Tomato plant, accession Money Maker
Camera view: tilt-top (135 deg); turntable rotation: 90 degrees
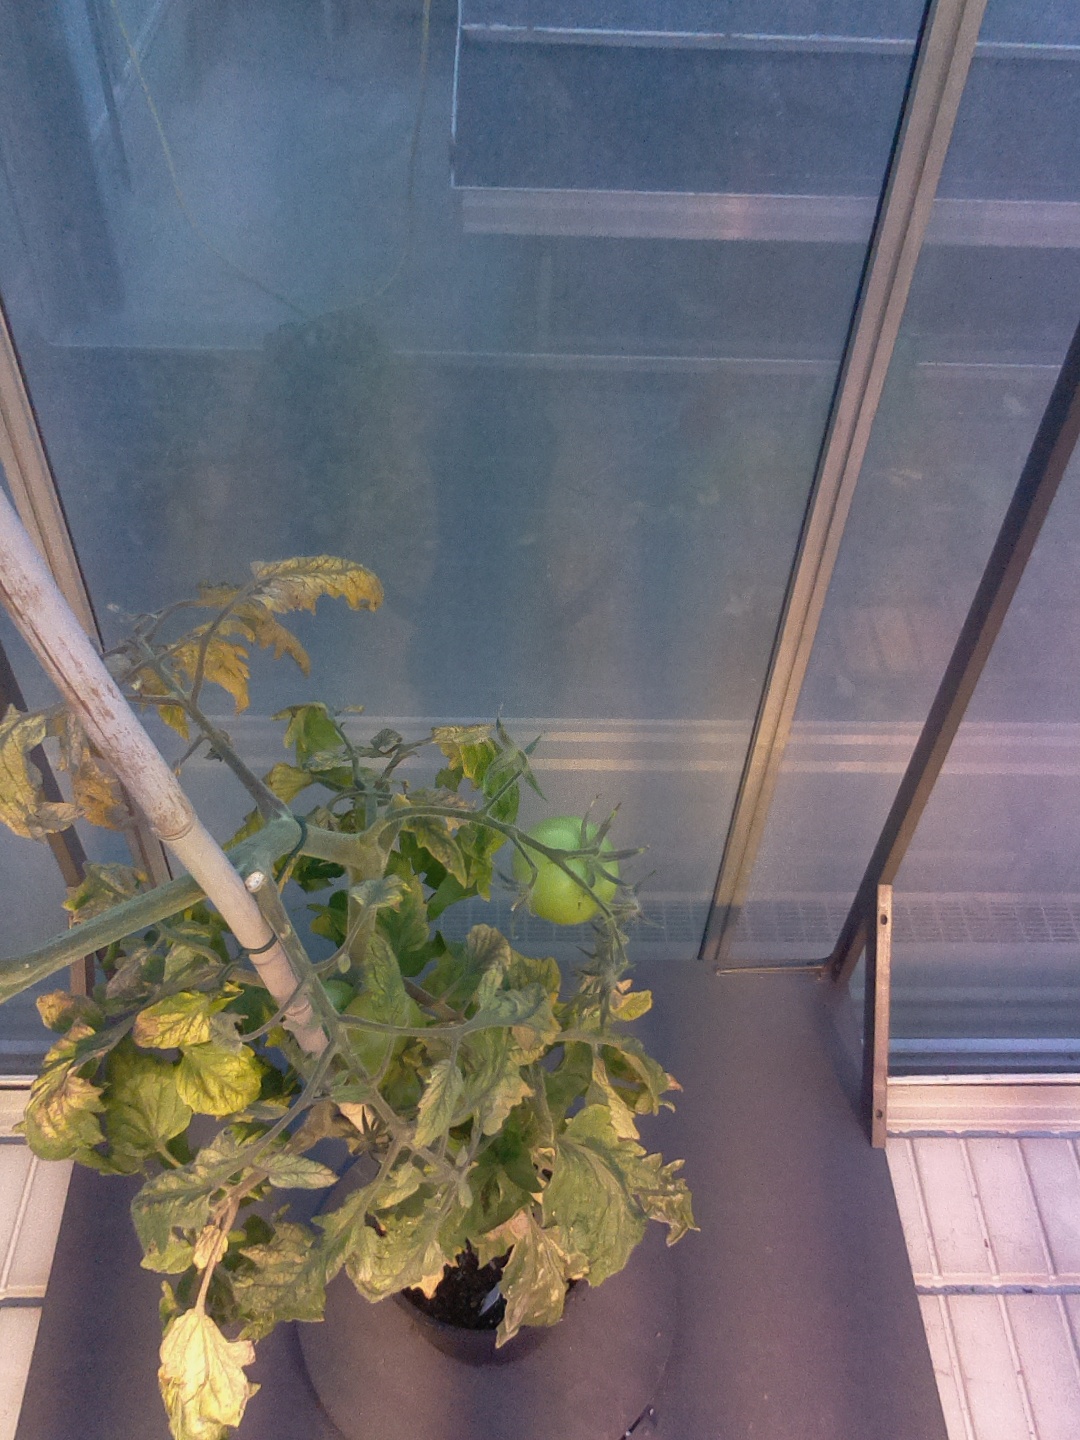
BBCH growth stage 83: 30%-40% of fruits show typical fully ripe color